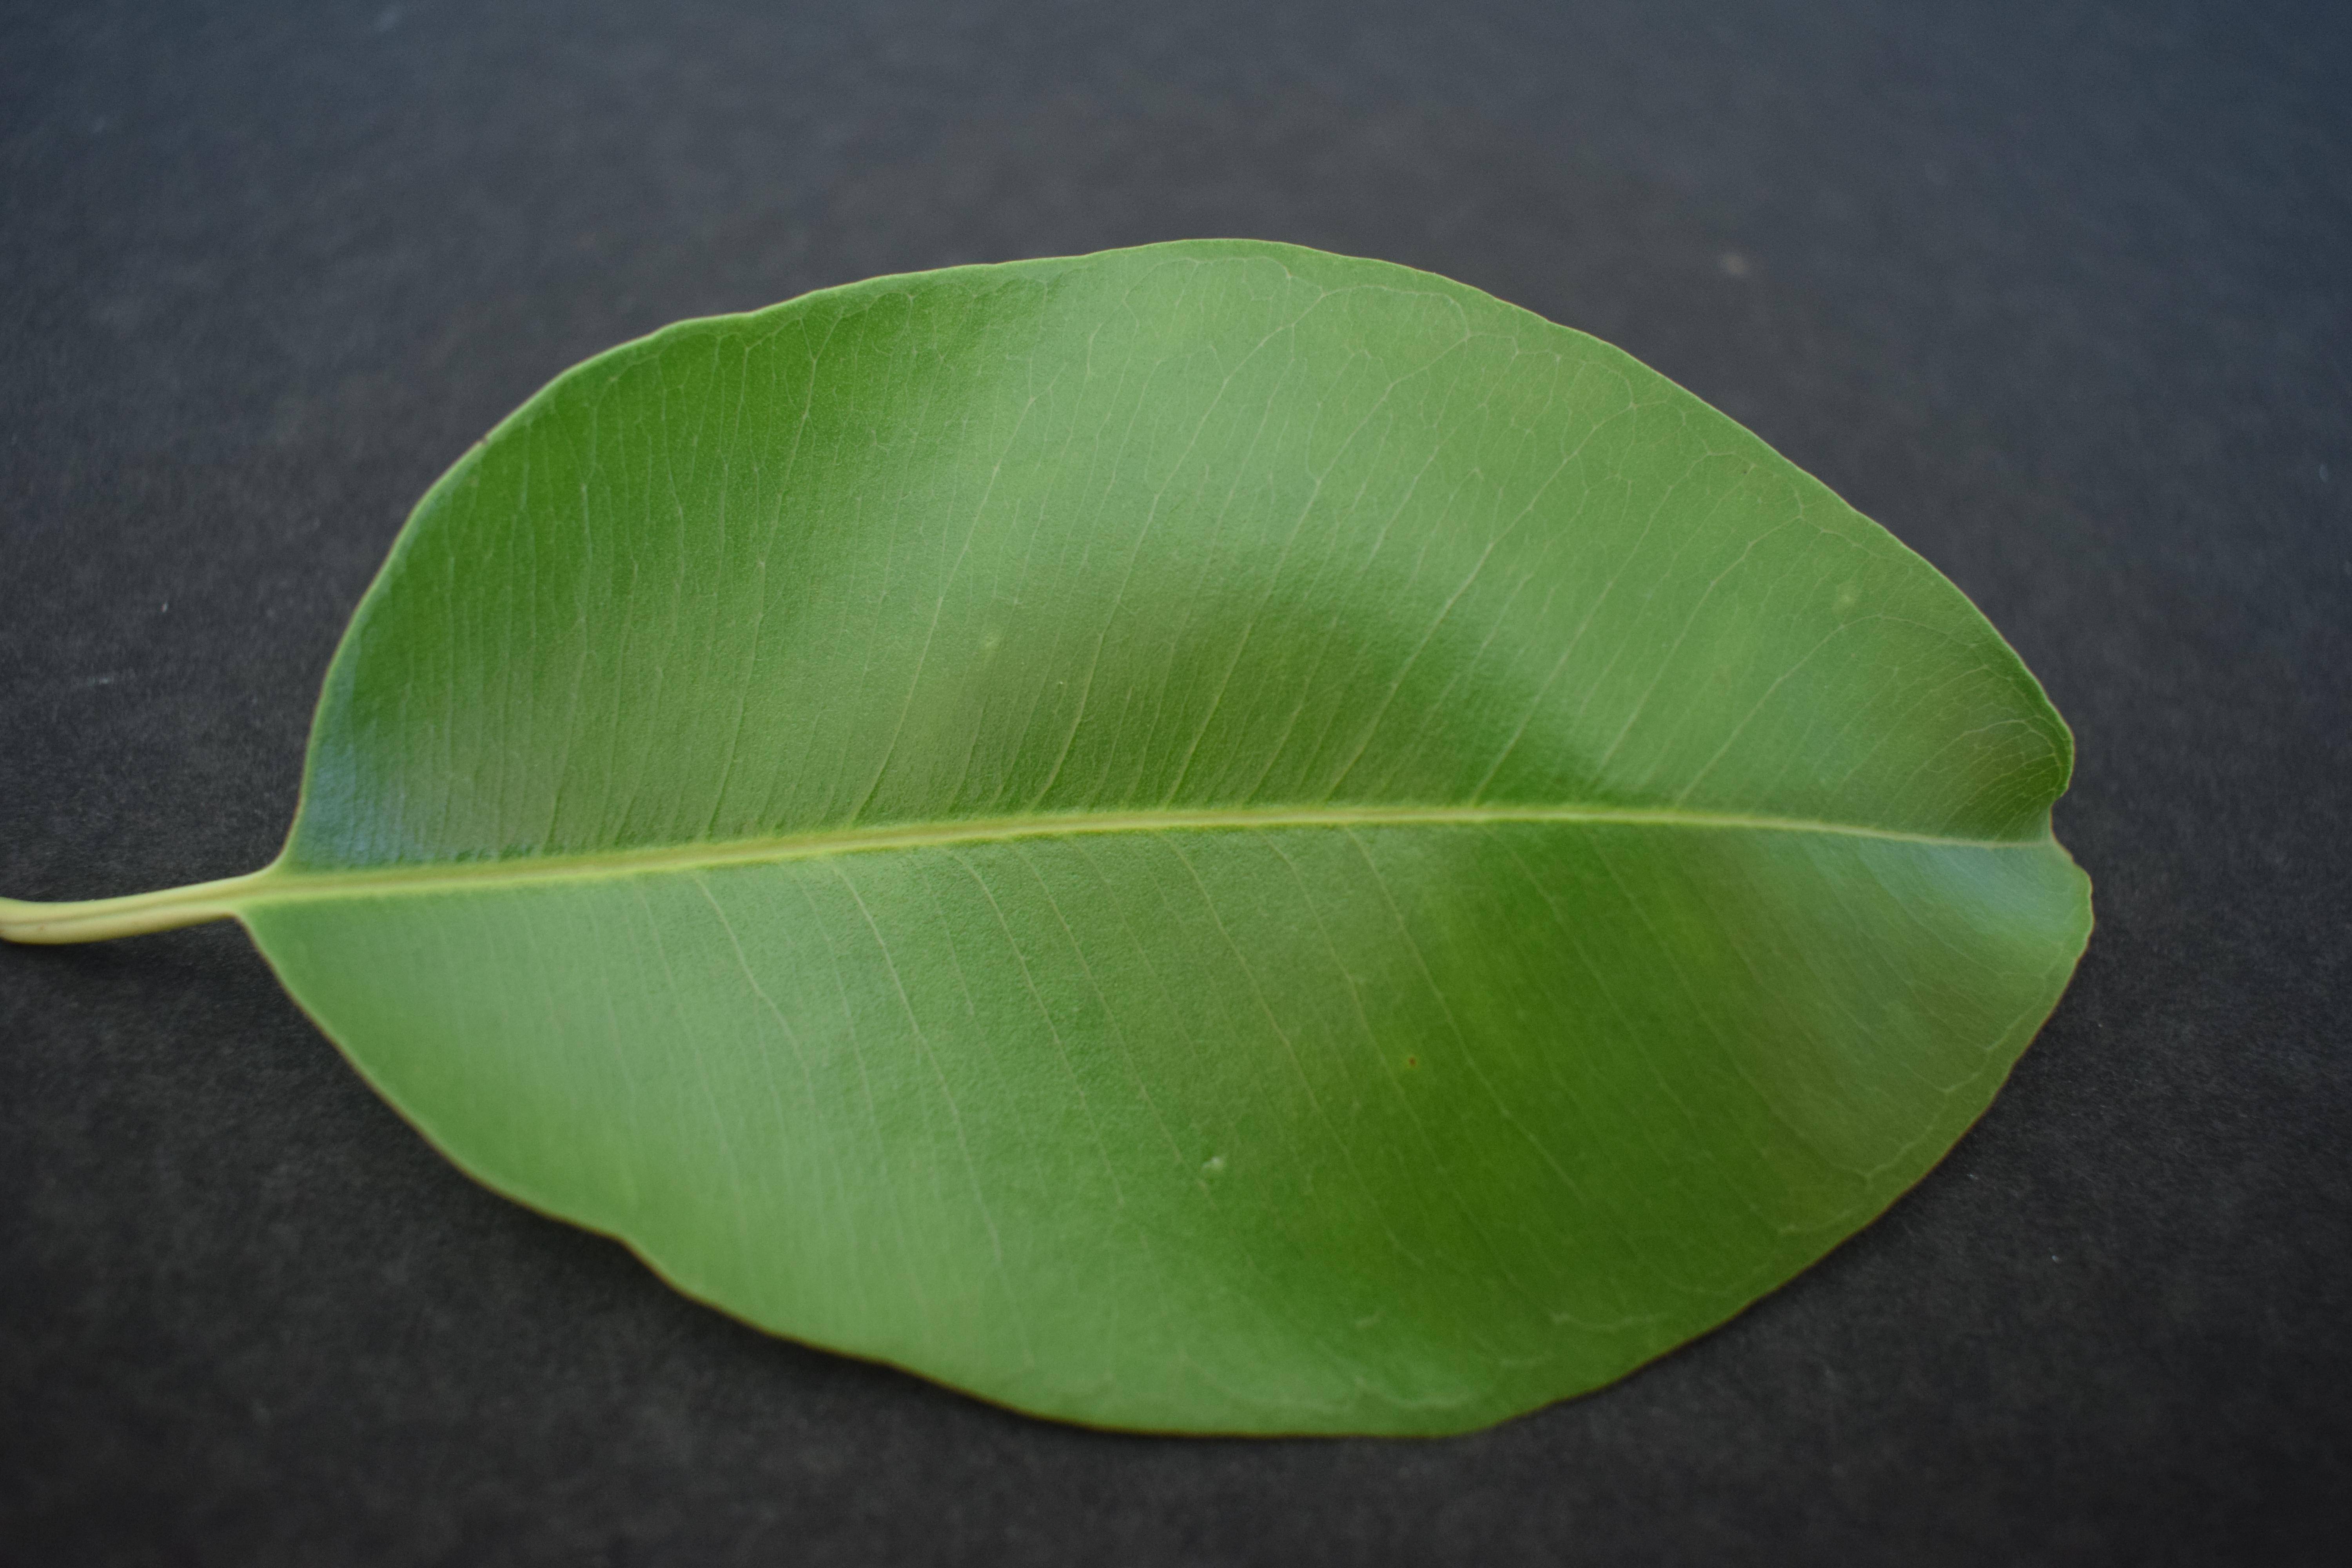
Plant species: Jamun